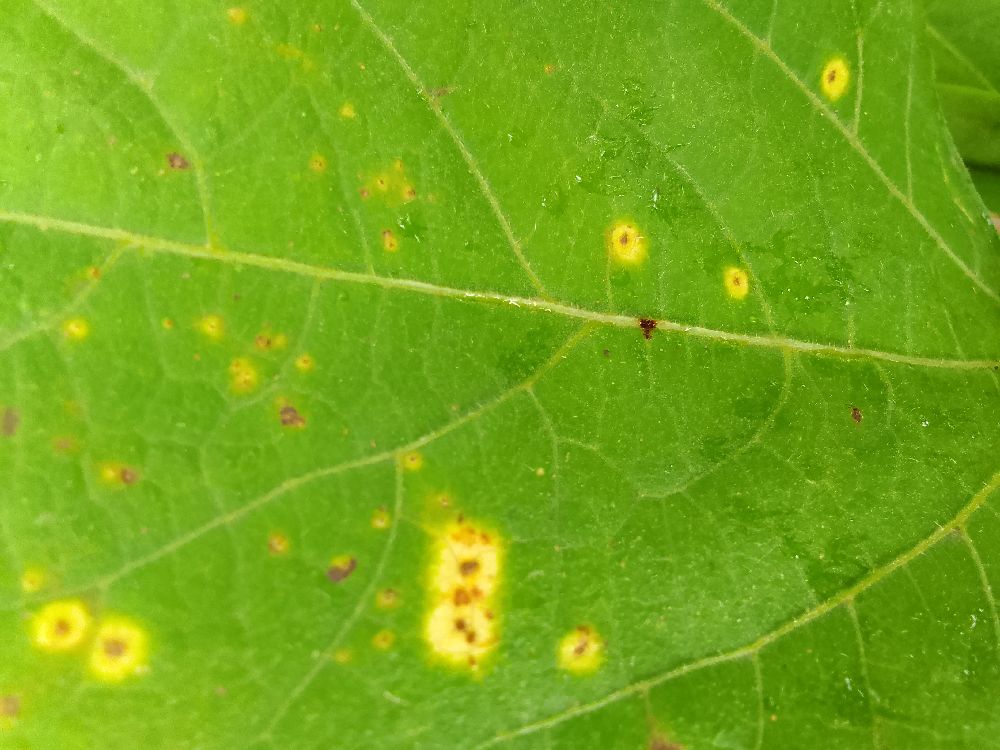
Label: rust